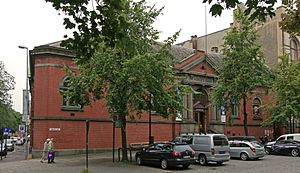
Videncenteret i Trondheim
Videncenteret i Norges Banks gamle bygning i Kongens gate
Videncenteret i Trondheim er et science center, som er beliggende i Norges Banks gamle bygning i Kongens gate i Trondheim. Museet tilbyder hands-on oplevelser med relation til naturvidenskab.